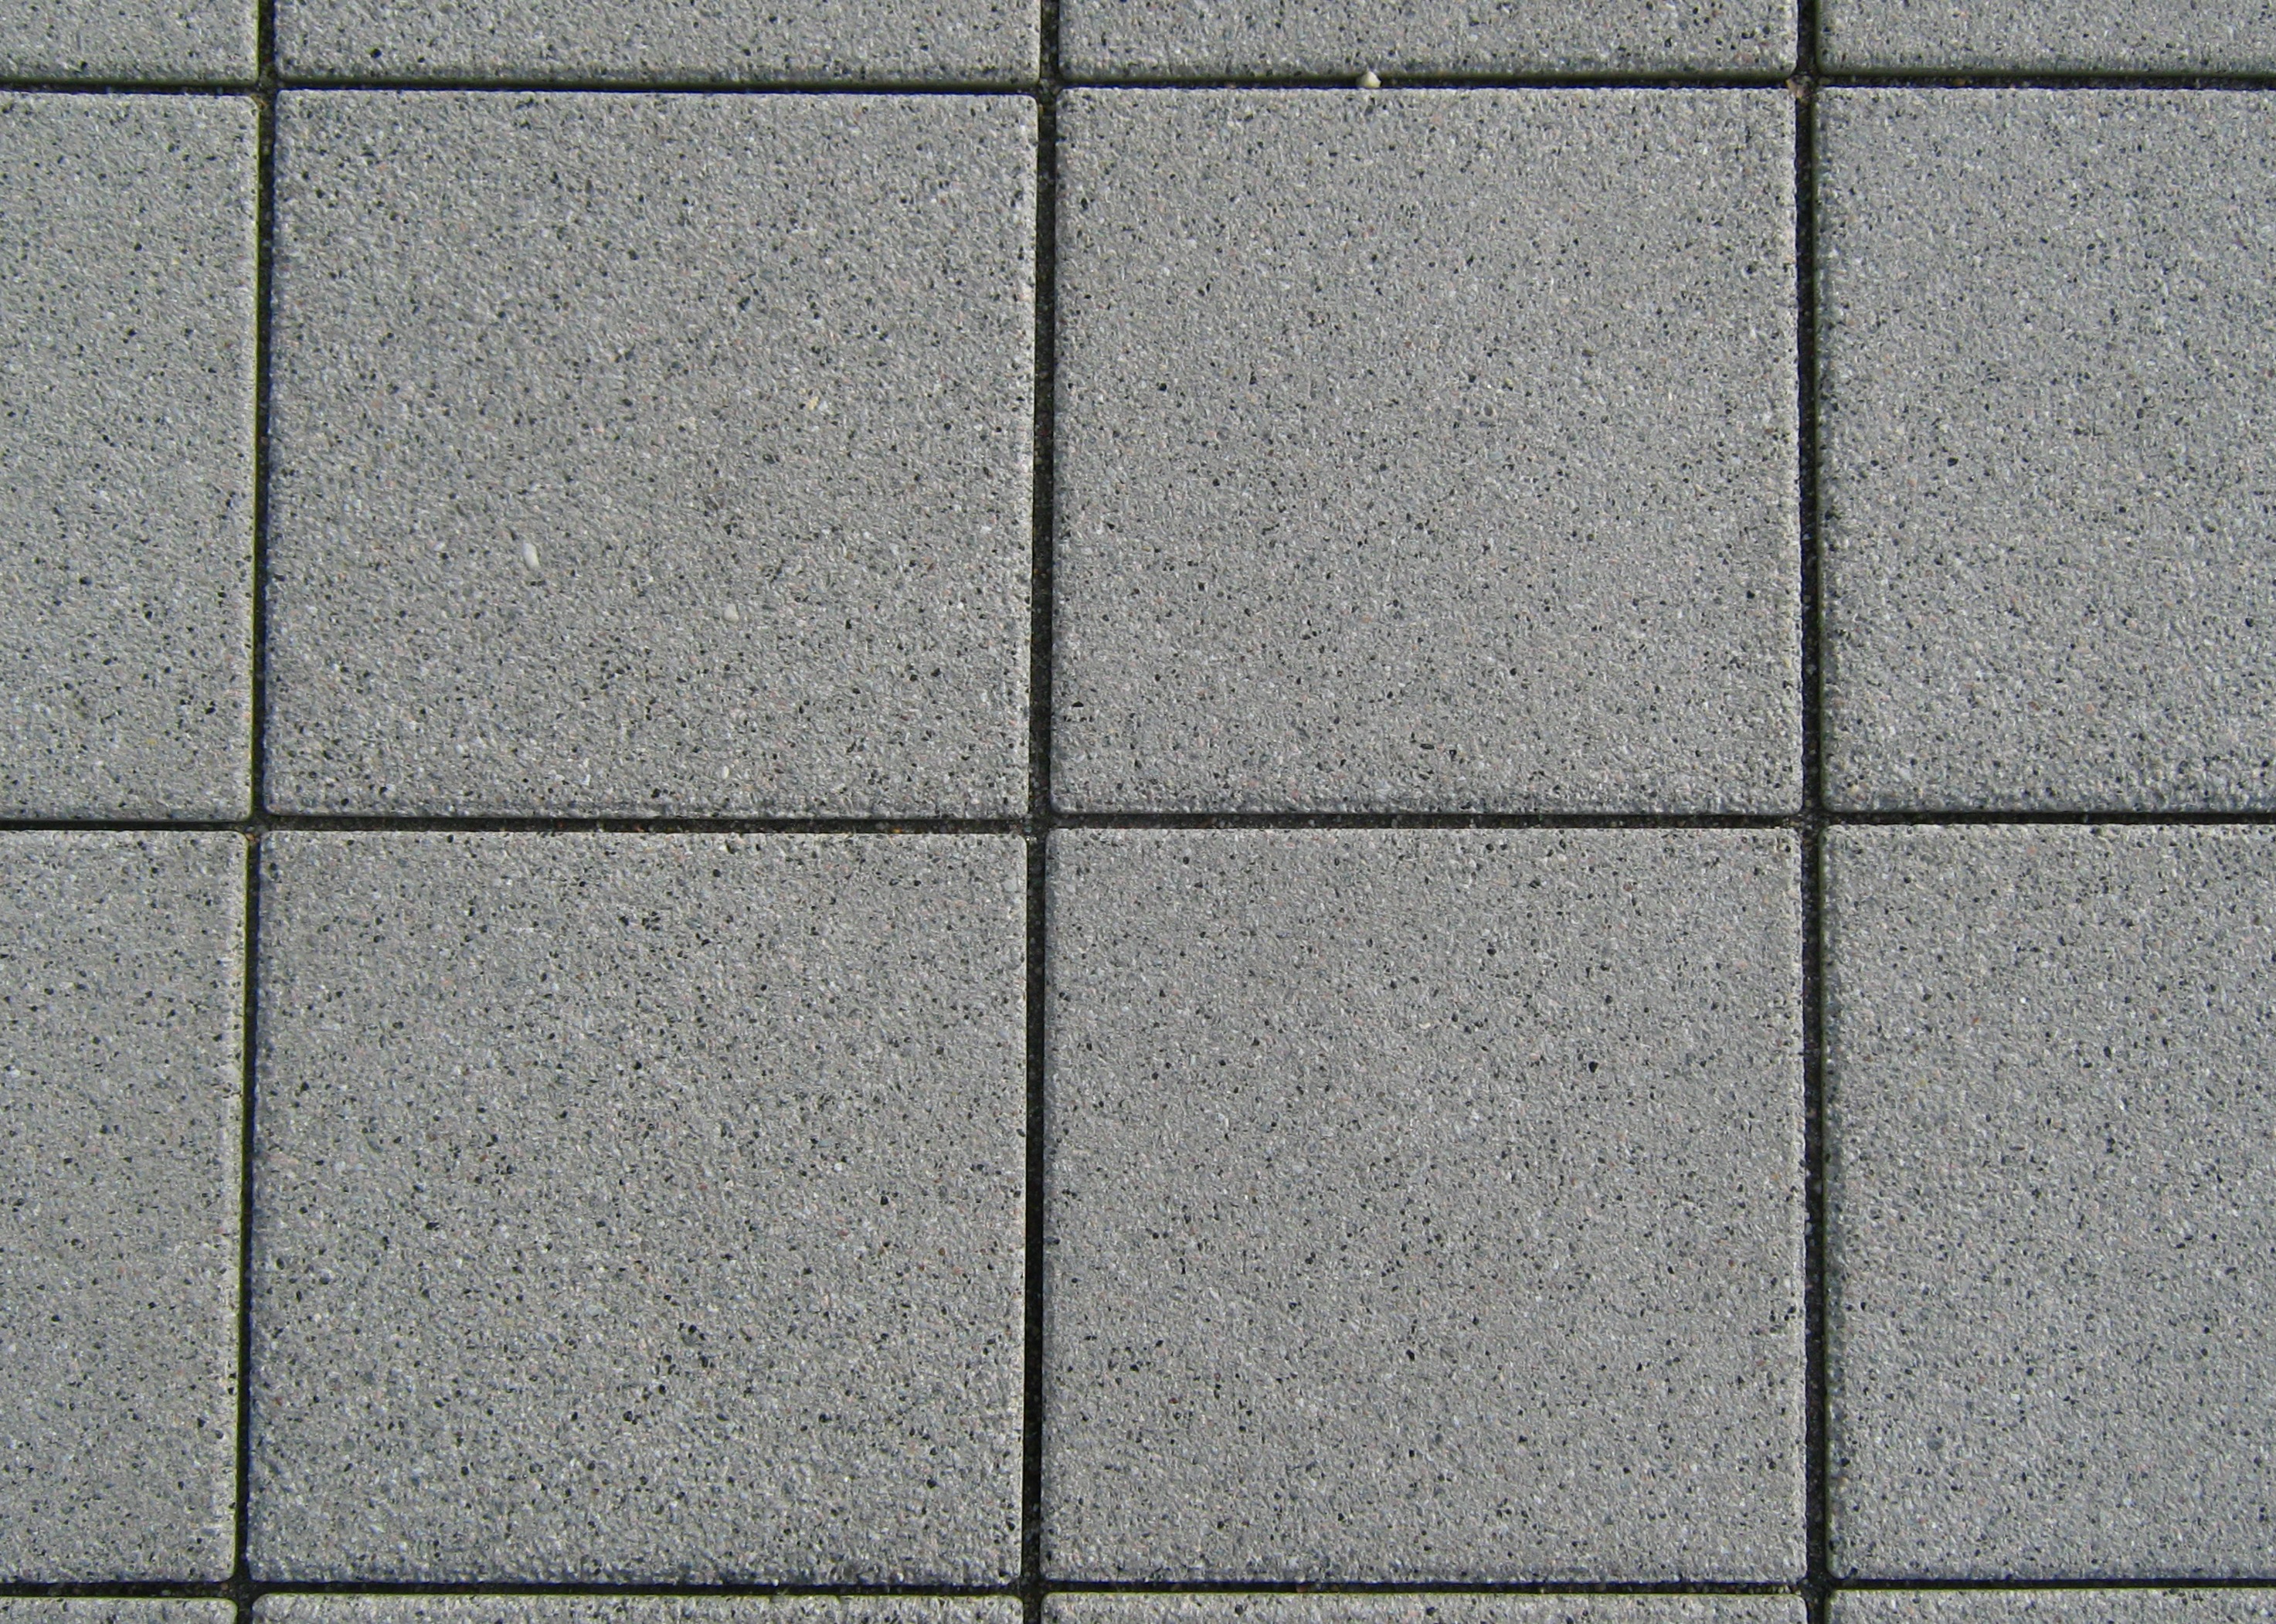
structure, texture, sidewalk, floor, cobblestone, wall, stone, asphalt, line, tile, brick, material, surface, background image, patch, grey, arranged, background, wallpaper, brickwork, solid, paving stones, slabs, joints, paved, flooring, road surface, outdoor structure